Edward M. and Della C. Wilhoit House

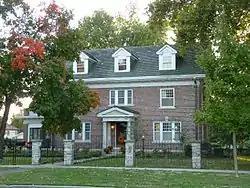
Edward M. and Della C. Wilhoit House, October 2010

Edward M. and Della C. Wilhoit House is a historic home located at Springfield, Greene County, Missouri. It was built in 1916, and is a -story, rectangular Georgian Revival style brick dwelling. It features a one-story gabled-roof portico with a